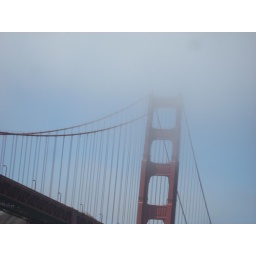
going under the golden gate bridge